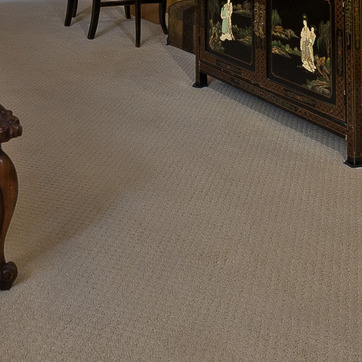
Material: carpet